List of pillars of Wyoming

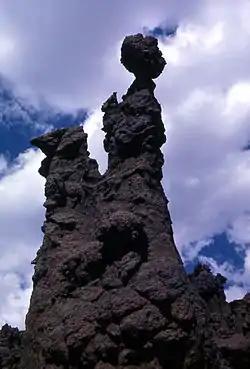
Hoodoos, Yellowstone National Park

There are least 79 named Pillars in Wyoming according to the U.S. Geological Survey, U.S. Board of Geological Names. A Pillar is defined as a "vertical, standing, often spire-shaped, natural rock formation (chimney, monument, pinnacle, pohaku, rock tower)". The Oxford Dictionary of Geography defines "Earth Pillar" as "an upstanding, free column of soil that has been sheltered from erosion by a natural cap of stone on the top". They are common where boulder-rich moraines have been subject to gully erosion, as in parts of the southern Tyrol.